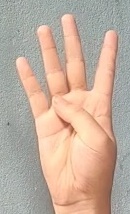
ASL sign: 4